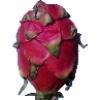
Label: Pitahaya Red 1